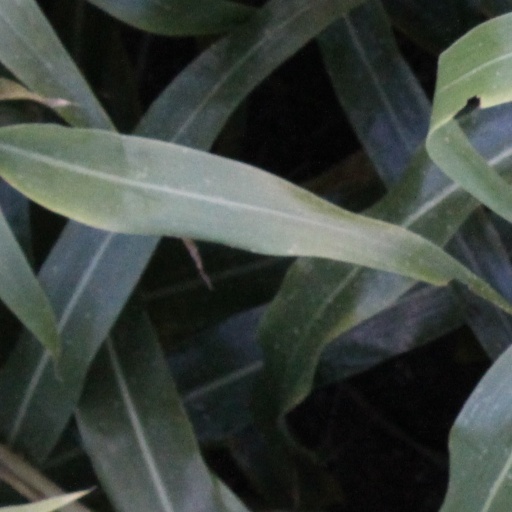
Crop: sorghum